Inland Customs Line

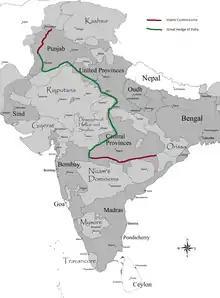
The route of the 1870s Inland Customs Line (red) and Great Hedge (green)

The Inland Customs Line, incorporating the Great Hedge of India (or Indian Salt Hedge), was a customs barrier built by the British colonial rulers of India to prevent smuggling of salt from coastal regions in order to avoid the substantial salt tax.